Mousa Dembélé (Belgian footballer)

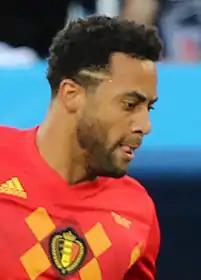
Dembélé with Belgium at the 2018 FIFA World Cup

Moussa Sidi Yaya Dembélé (born 16 July 1987), known as Mousa Dembélé, is a Belgian former professional footballer who played as a central midfielder.